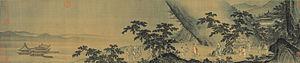
Shi Rui ou Che Jouei ou Shih Jui, surnom : Yiming, Peintre chinois du XVᵉ siècle originaire de Qiantang dans la province du Zhejiang. Ses dates de naissance et de décès ainsi que sa biographie personnelle ne sont pas connues à ce jour, sauf qu'il est actif dans la première moitié du XVᵉ siècle.